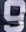
Number: 9